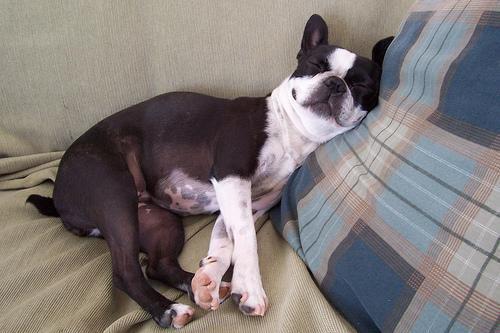
Boston_bull